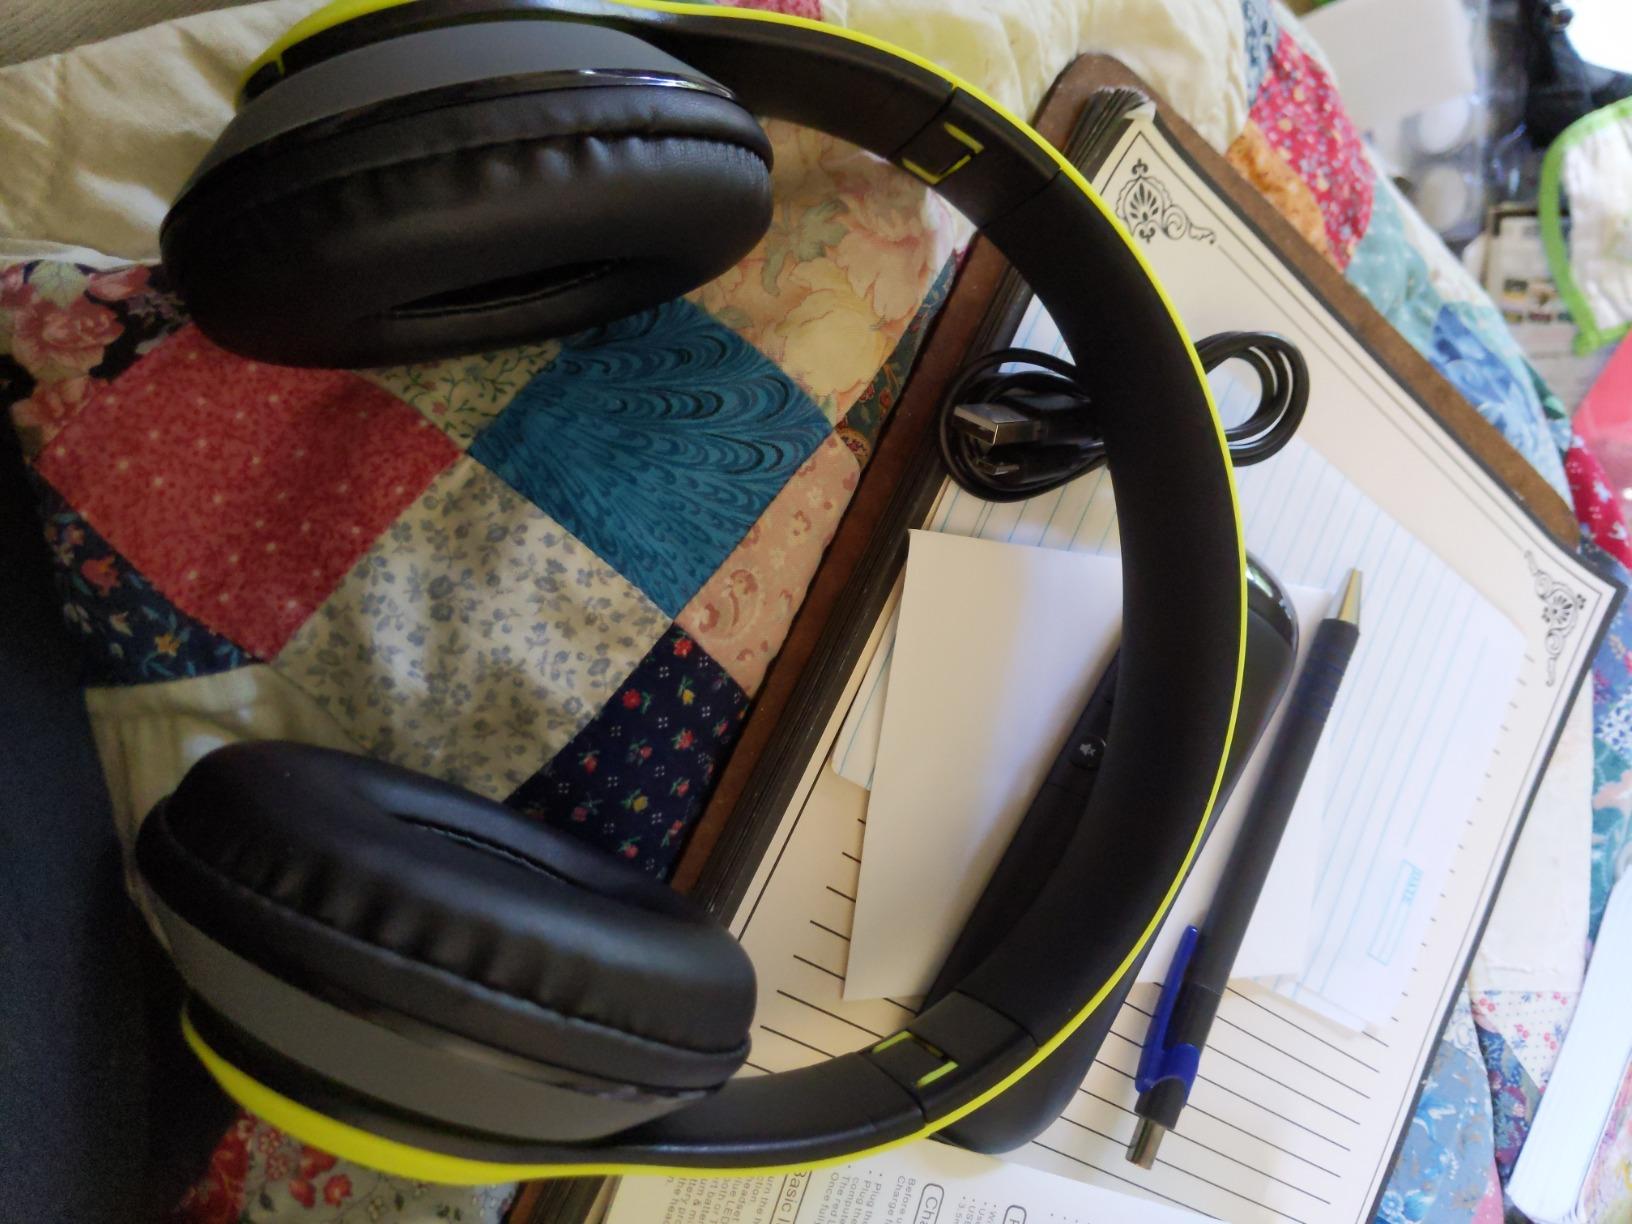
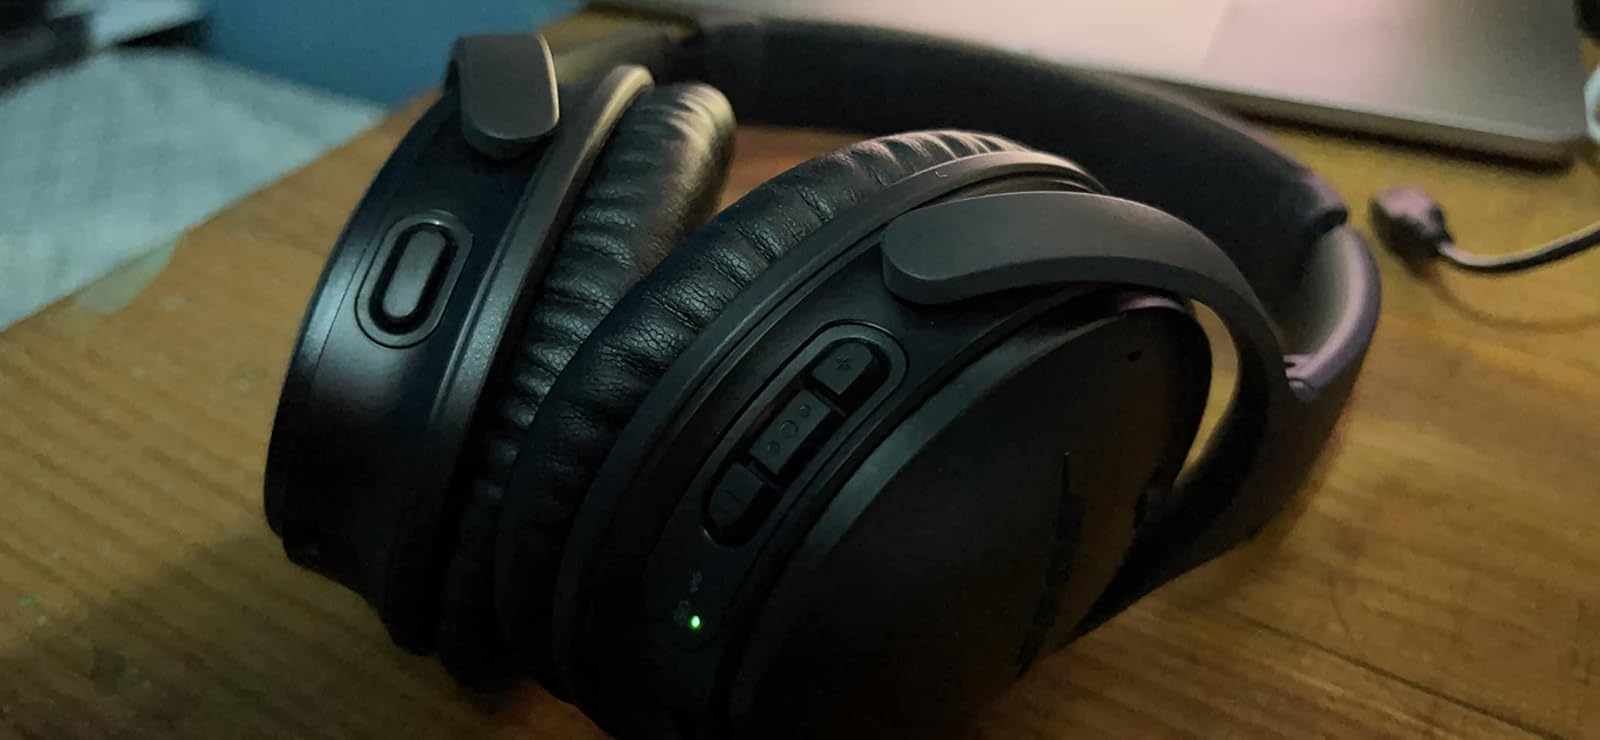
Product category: headphones
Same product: no